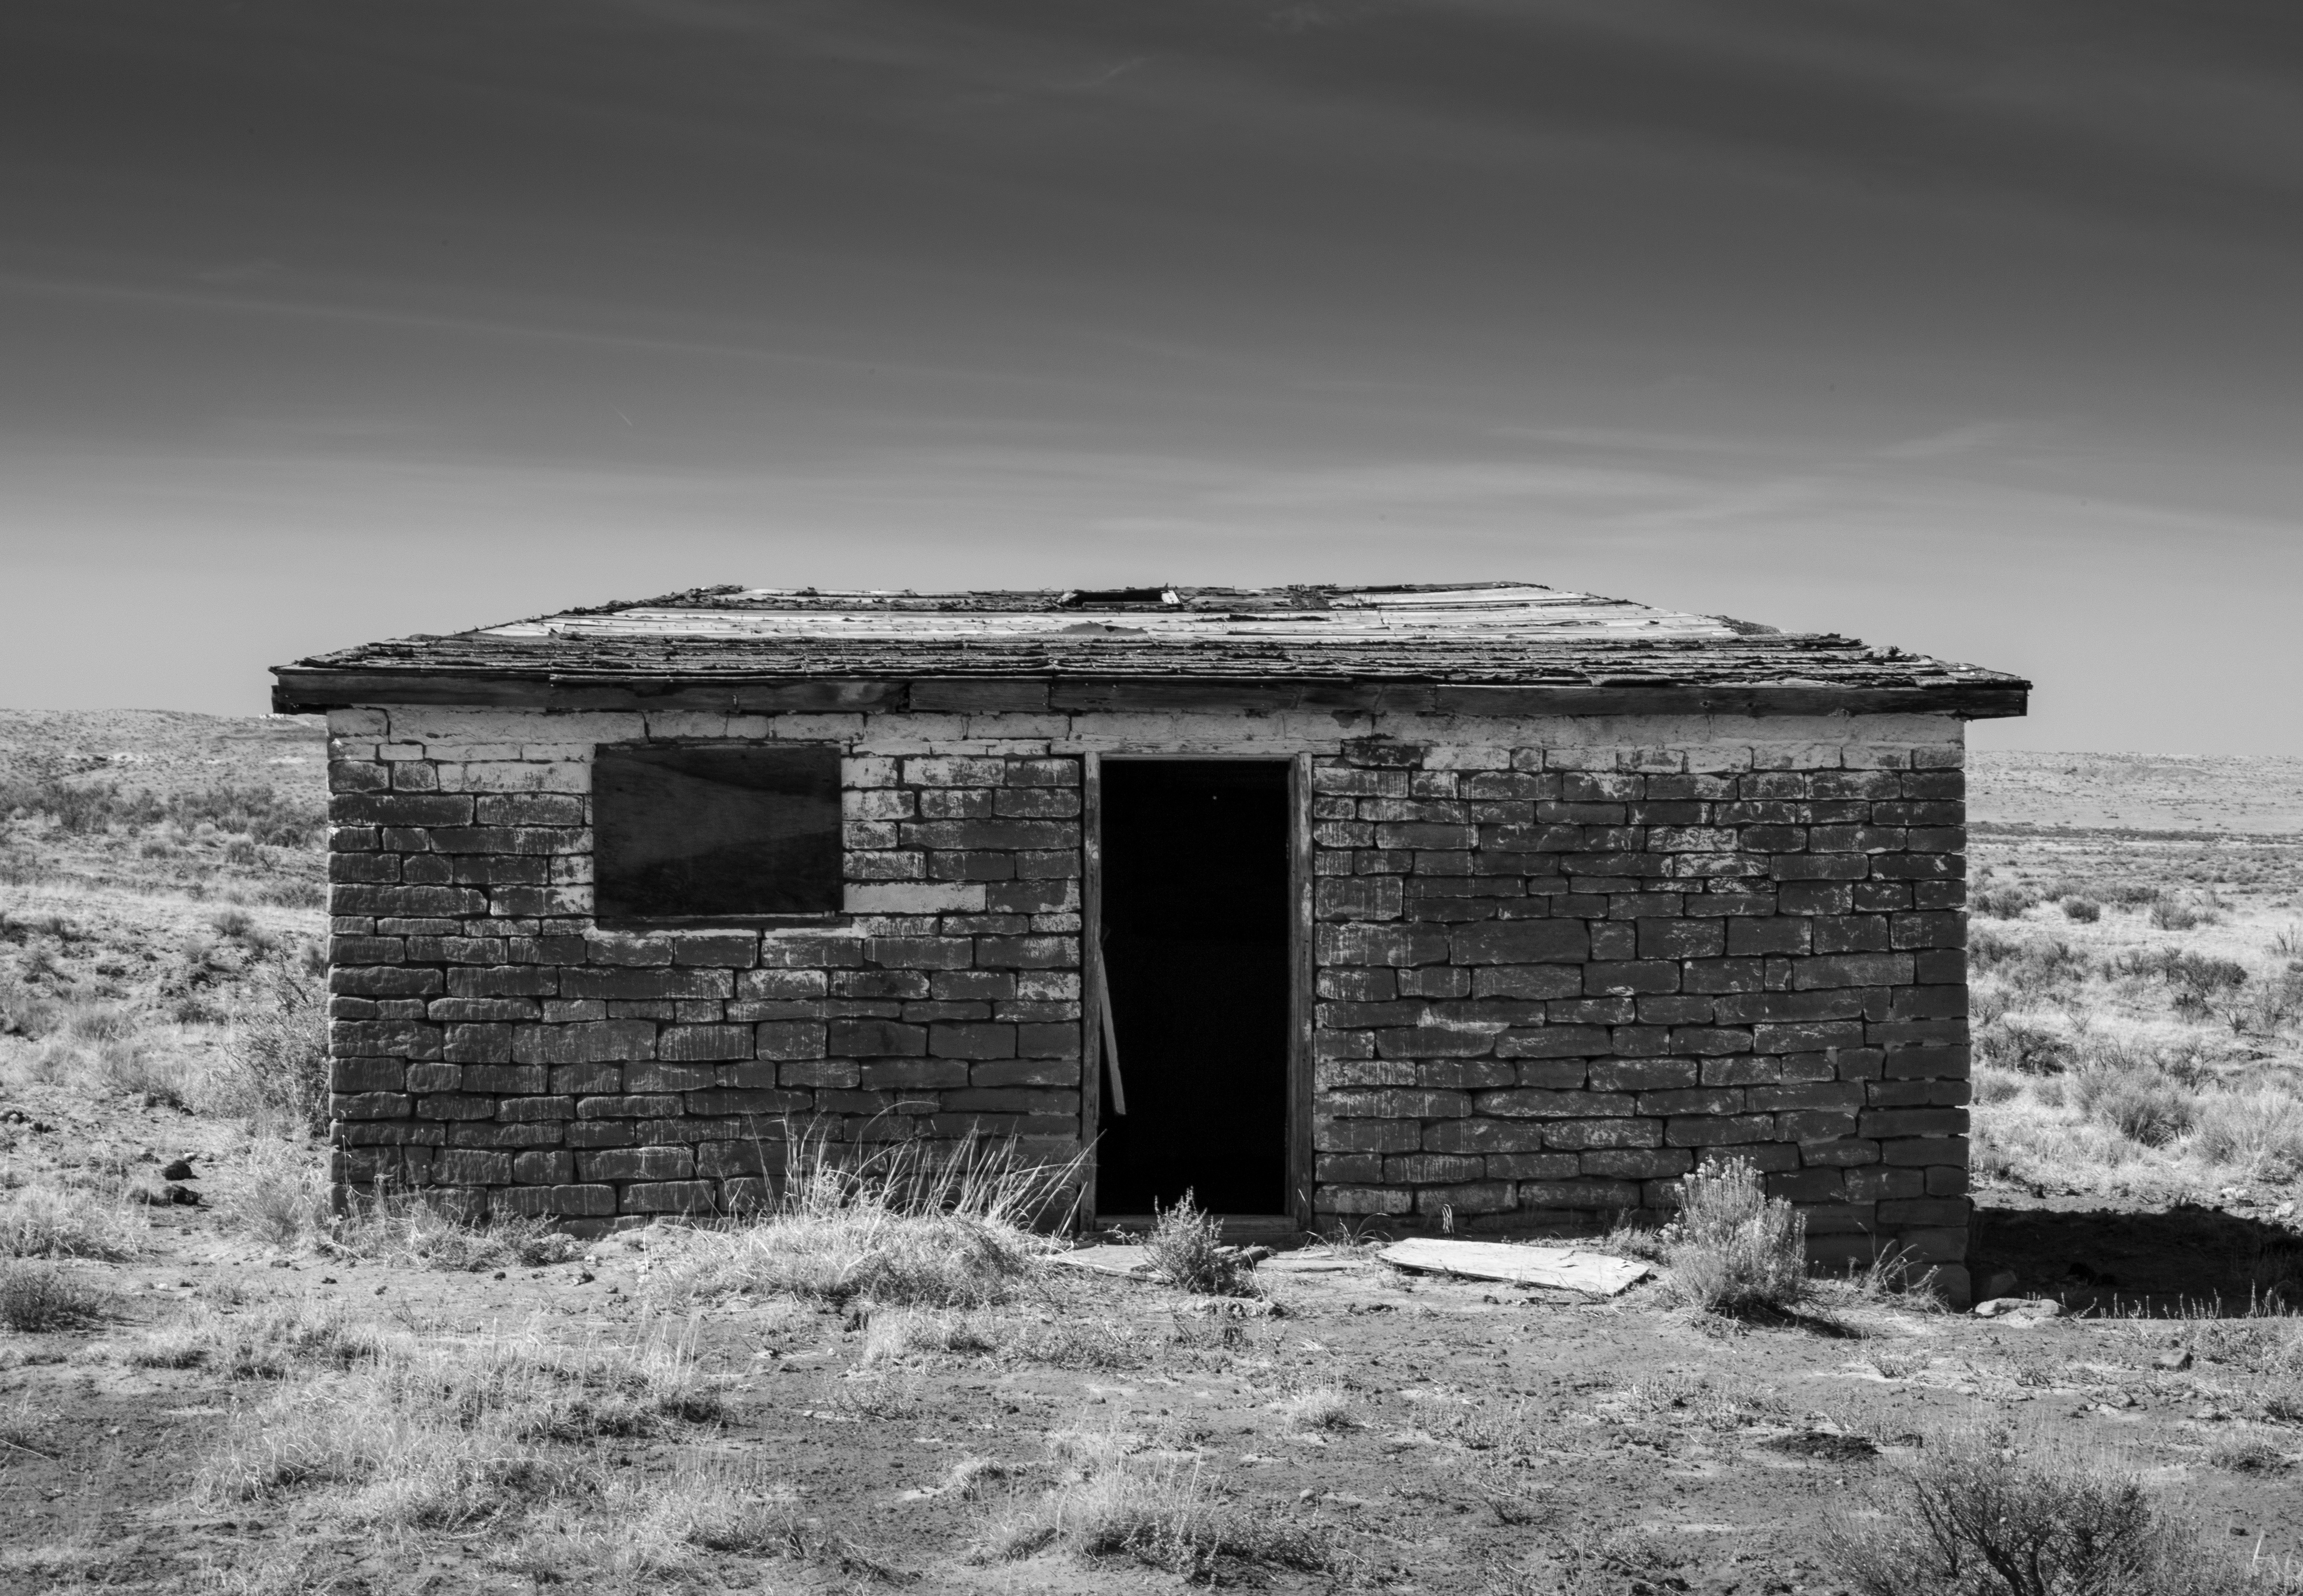
rock, black and white, white, house, shack, black, monochrome, ruins, history, monochrome photography, ancient history